Drovers' road

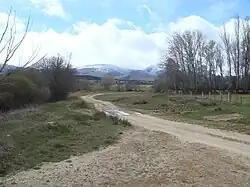
Cañada Real Leonesa Occidental in Province of Ávila, Spain

In medieval Spain the existence of migratory flocks on the largest scale, which were carefully organised through the system of the "Mesta", gave rise to orderly drovers' roads, called "cabañeras" in Aragon, "carreradas" in Catalonia, "azadores reales", emphasising royal patronage, in Valencia, and most famous of all, "cañadas", including three major "cañadas reales", in Castile. Along these grazing trackways, sheep travelled for distances of 350 to 450 miles (560 to 725 km), to the summer pasturages of the north, around León, Soria, Cuenca and Segovia, from the middle of April, and returning to winter pasturage in La Mancha, Extremadura, Alcántara and the lowlands of Andalusia.